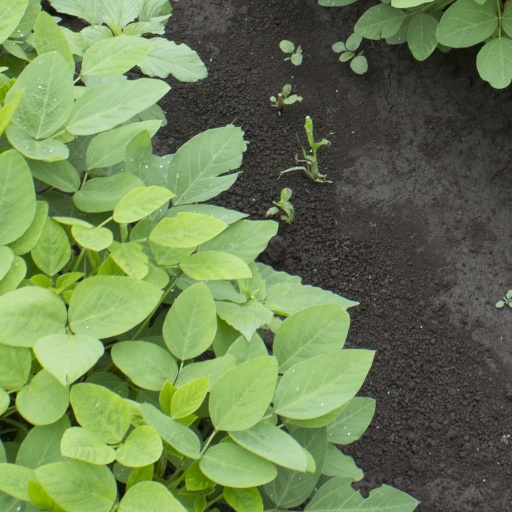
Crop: soybean